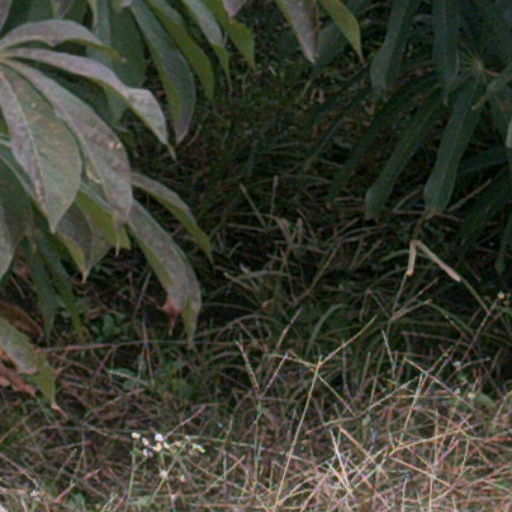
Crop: cassava